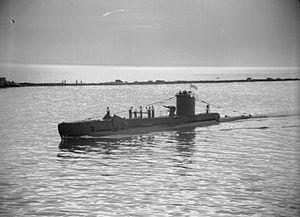
La classe U est une classe de sous-marin commandée par la Royal Navy au chantier naval Vickers-Armstrongs juste avant et au début de la Seconde Guerre mondiale. La classe U est composé de la classe Undine, composé de trois petits sous-marins et de la classe Umpire qui est composé d'un groupe, 12 sous-marins quelque peu modifiés pour améliorer la profondeur d'immersion, qui est commandé avant le début de la guerre et d'un groupe 34 unités complémentaires, commandé entre 1940 et 1941 pour répondre à l'effort de guerre.
Le HMS Ultor (P53) était un sous-marin de la classe Umpire de la Royal Navy. Il a été construit par Vickers-Armstrongs à Barrow-in-Furness. Lancé en 1942, il appartient au troisième groupe de la classe. C’est le seul bâtiment de la Royal Navy à porter le nom d'Ultor.
L’Alice Robert est l'épave d'un navire cargo français, puis navire de guerre allemand coulé en 1944 au large de Port-Vendres.